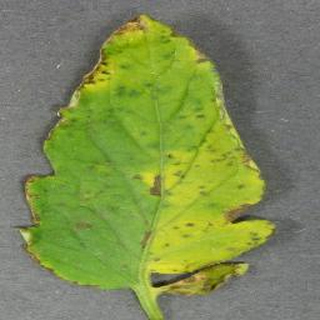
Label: tomato_bacterial_spot